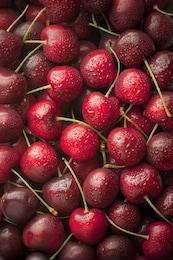
Label: cherry